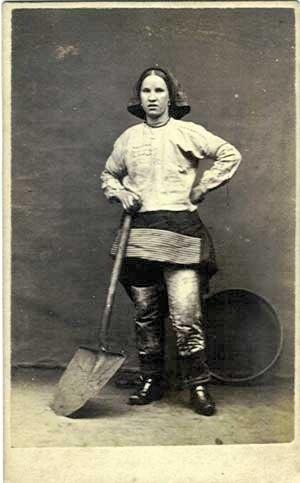
Un pantalon est un vêtement porté sur la partie inférieure du corps, les deux jambes étant couvertes séparément.